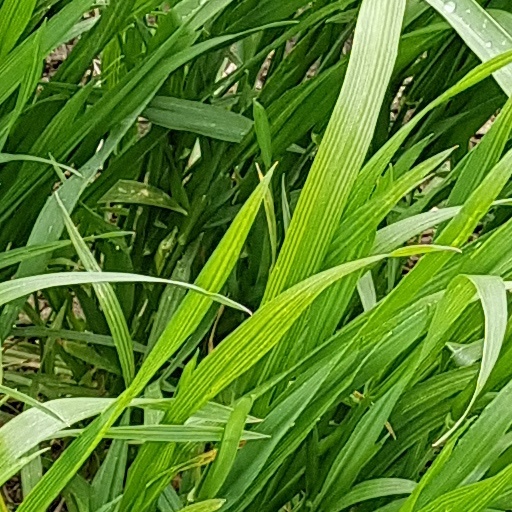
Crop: wheat